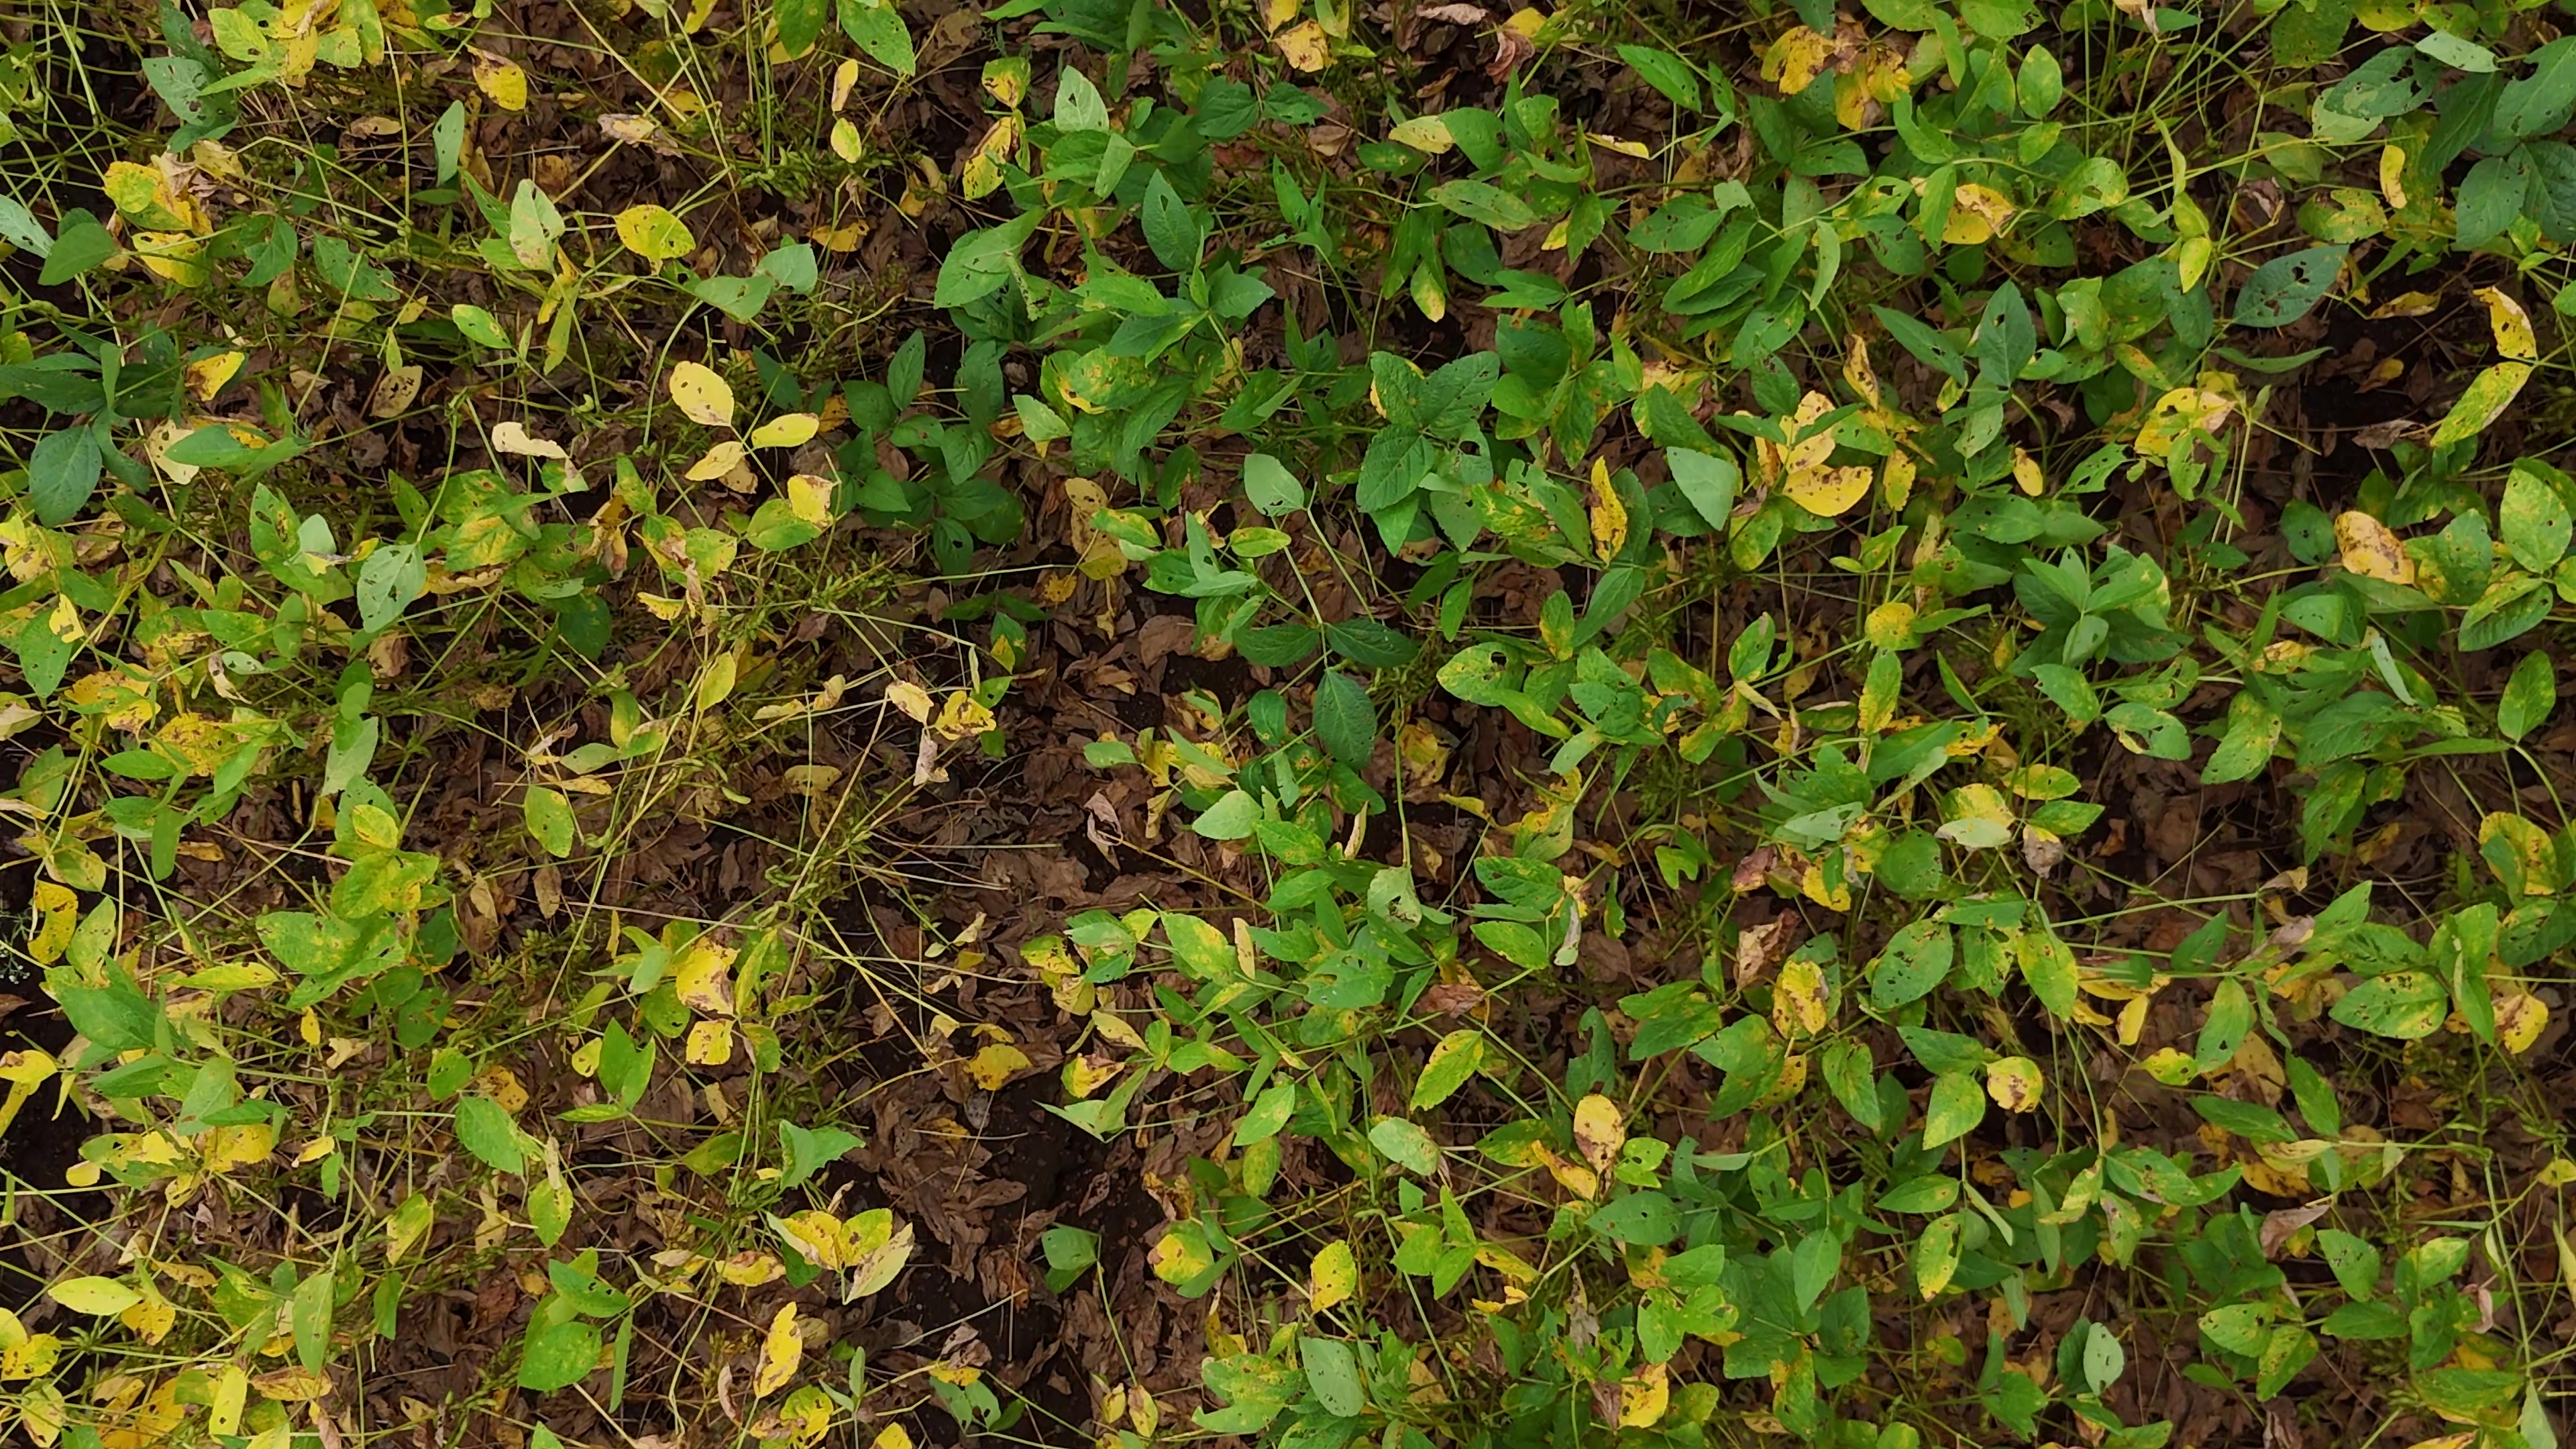
Label: Rust